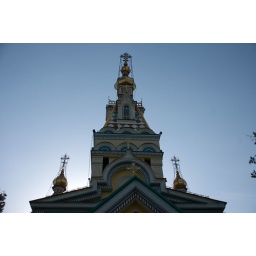
Zenkov Cathedral in Panfilov Park is the second tallest wooden building in the world [according to Wikipedia].